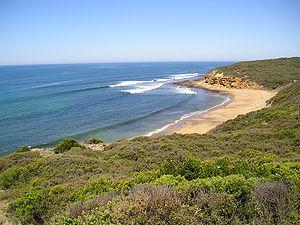
Bells Beach est une localité de l'État de Victoria, en Australie. Située à 100 km au sud-ouest de Melbourne, le long de la Great Ocean Road, elle est renommée pour la qualité de son surf. Elle tient son nom de John Cavert Bell, qui fut l'un des premiers colons à y faire de l'élevage dans les années 1840, et est enregistrée au registre du patrimoine de l'État de Victoria sous le numéro H2032.
La Great Ocean Road est une route côtière de 243 km longeant l'État de Victoria, situé sur la côte sud-est en Australie entre les villes de Torquay et de Allansford. Construite entre 1919 et 1932 par des soldats revenus de la Première Guerre mondiale, cette route est devenue un haut lieu touristique du Victoria. Elle offre de magnifiques vues du détroit de Bass avec des paysages faits de falaises et autres formations rocheuses impressionnantes, telles que le Loch Ard Gorge, le Grotto, le London Bridge et surtout les fameux Douze Apôtres. Elle est aussi bordée par la plage de Torquay, mondialement réputée pour le surf. Elle fait partie de la Australian National Heritage List depuis le 7 avril 2011.